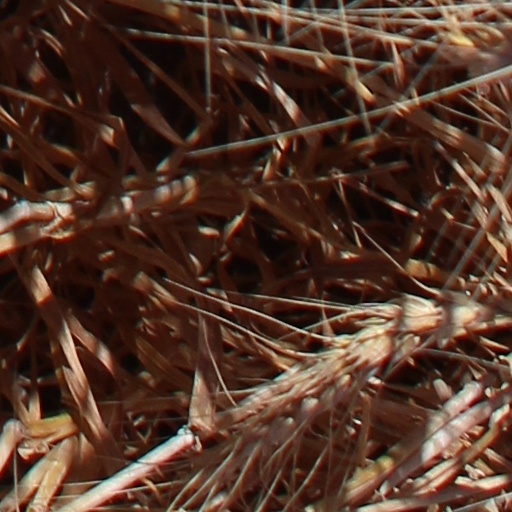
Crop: wheat